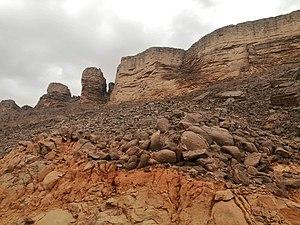
Tamanrasset ou Tamanghasset, autrefois Fort Laperrine, du nom d'un général français lors de la colonisation française, est une commune de la wilaya de Tamanrasset, dont elle est le chef-lieu, située dans le Sud de l'Algérie, à 1 900 km au sud d'Alger, à 450 km à vol d'oiseau au sud-ouest de Djanet et à environ 400 km au nord de la frontière malienne. Elle est la capitale des Touaregs algériens.